Theodore Vigé

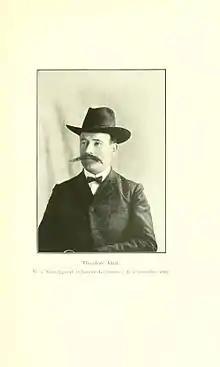
Theodore Vige

Theodore Vigé (2 November 1867, Saint-Agnante (Charent-Inferieure)– ?) was a French entomologist who specialised in Lepidoptera.